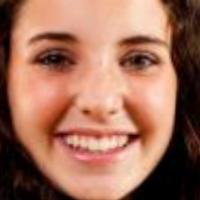
Age group: age 11-20